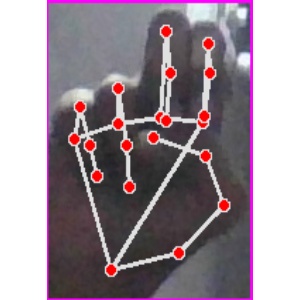
अक्षर: ह